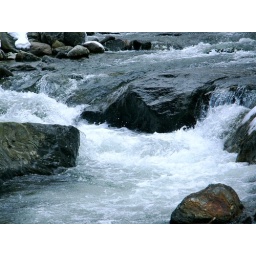
spring noise in the mountains is also rushing water from a stream.....such a nice sound..